Ancient Roman sarcophagi

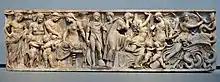
Roman sarcophagus showing the story of Medea and Creusa. Ca 150 AD. Altes Museum, Berlin

The story of Niobe and her 14 children is a tragic one. Niobe, after having so many children that reached maturity, bragged about having so many children to Leto, who had only two. This act of hubris was unforgivable to the Titan, so she sent her two children, Apollo and Artemis, to kill her children. According to Ovid's version, the twins kill the sons first while they practice riding outside the city, and then the daughters as they are mourning their brothers and fathers. In the myth, supposedly the father kills himself out of grief after their seven sons die, and when Artemis has killed all but the youngest daughter, Niobe begs for her to be spared. Alas, she is not spared, and out of grief Niobe turns to stone.